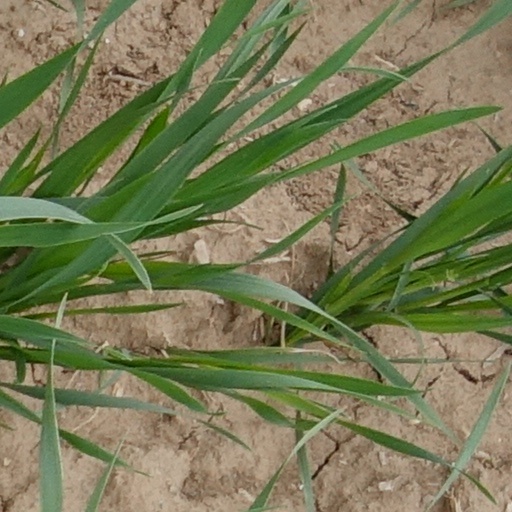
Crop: wheat